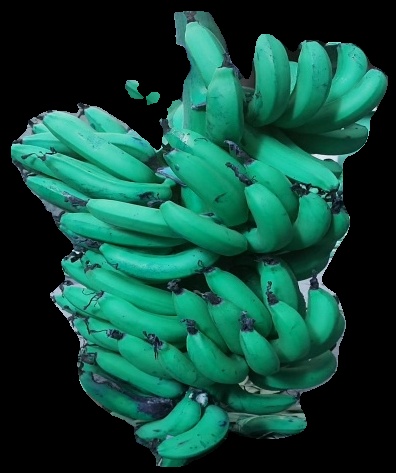
Variety: pachbale
Grade: grade3